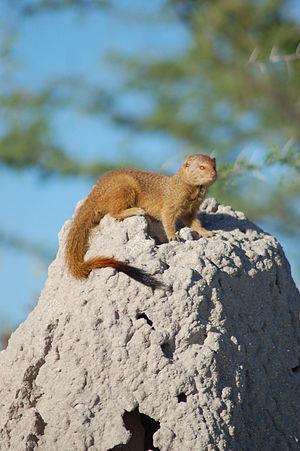
Les Galerella forment un genre de mangoustes.